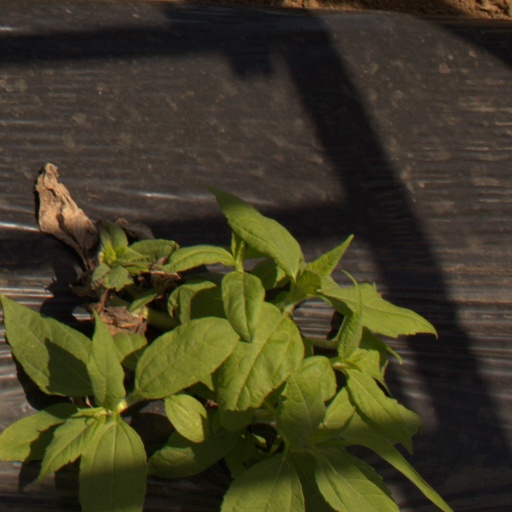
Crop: Jerusalem artichoke